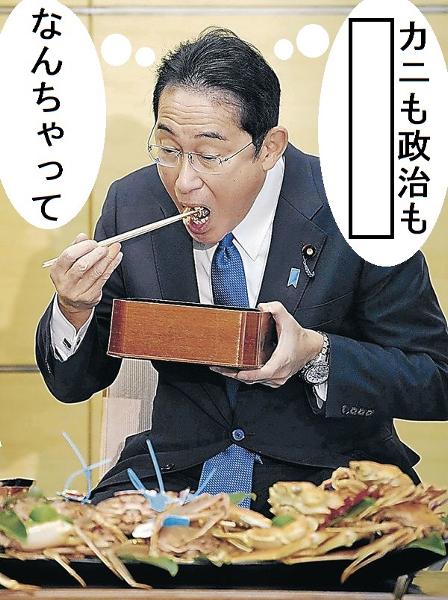
回答: 道楽